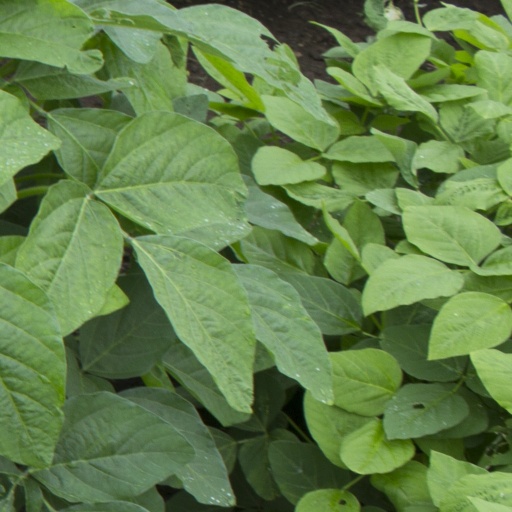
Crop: soybean